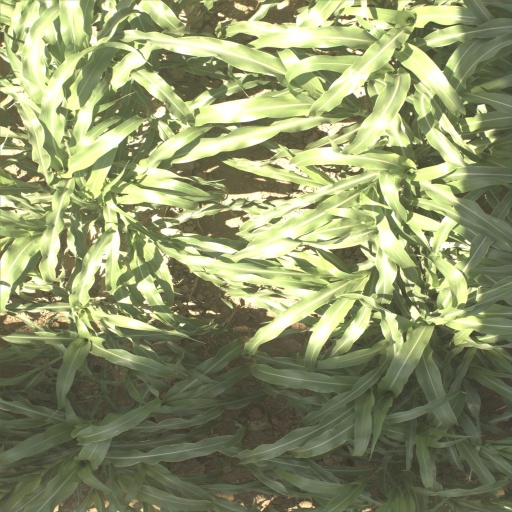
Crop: sorghum